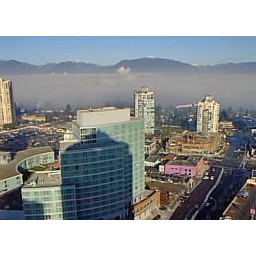
Burnaby Metrotown buildings on a foggy day in December 1999. North Shore mountains in the distance.